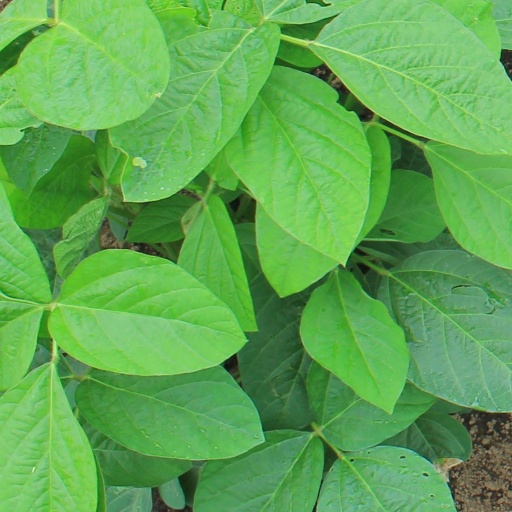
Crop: soybean